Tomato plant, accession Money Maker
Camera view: vertical (180 deg); turntable rotation: 120 degrees
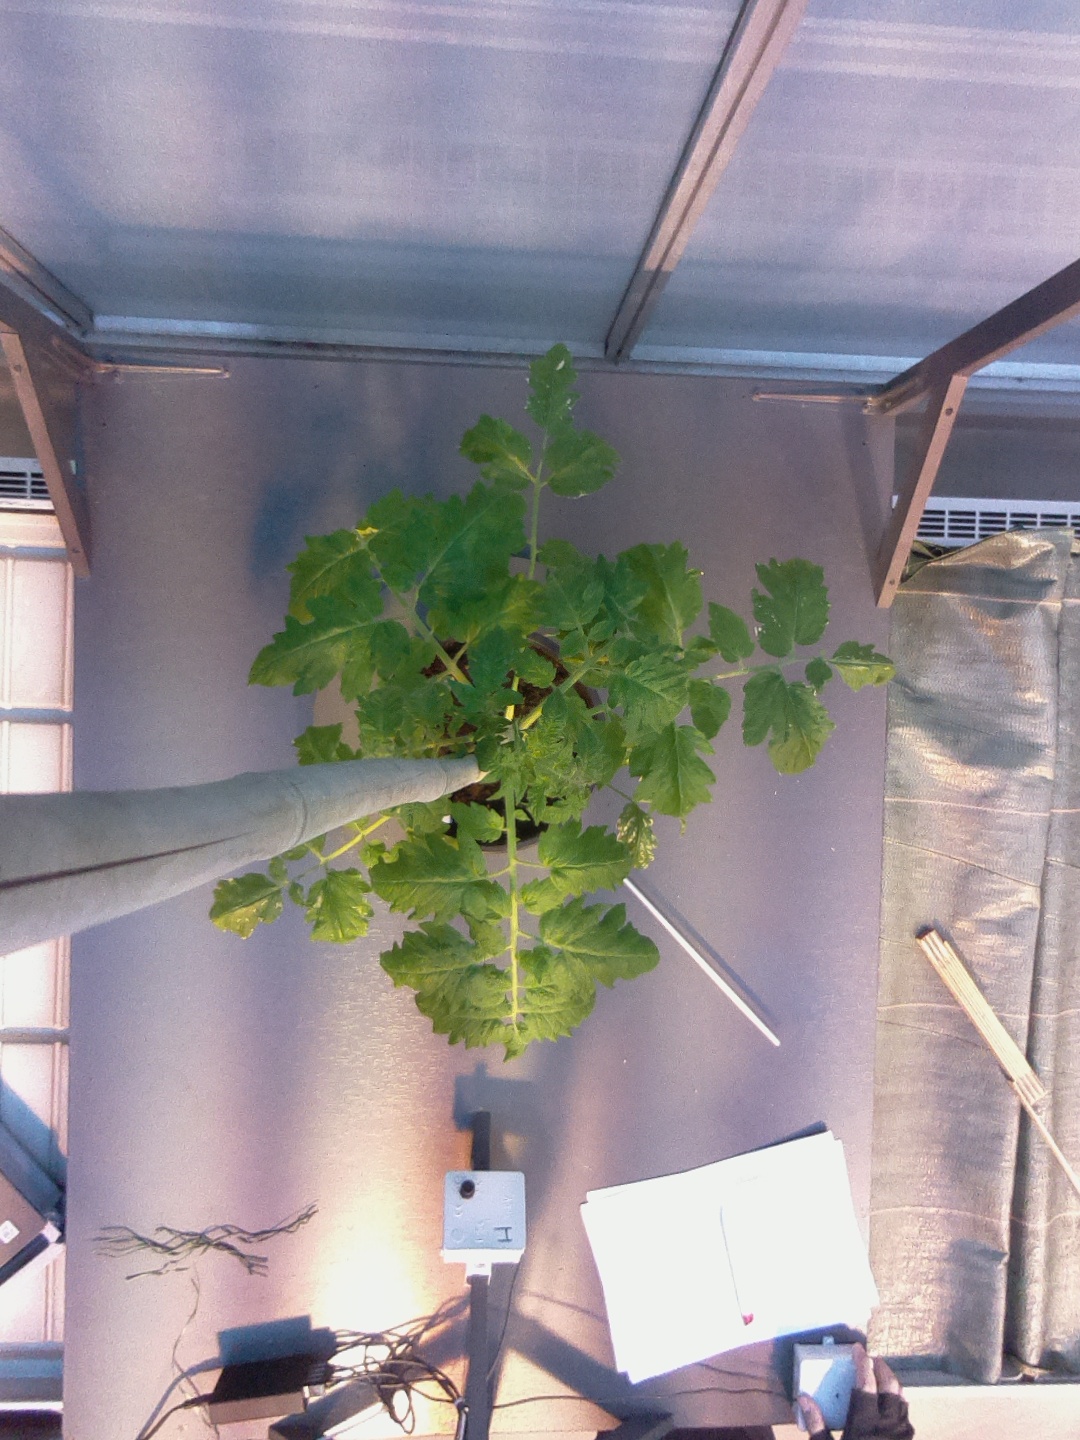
BBCH growth stage 20: First Side shoot start formed